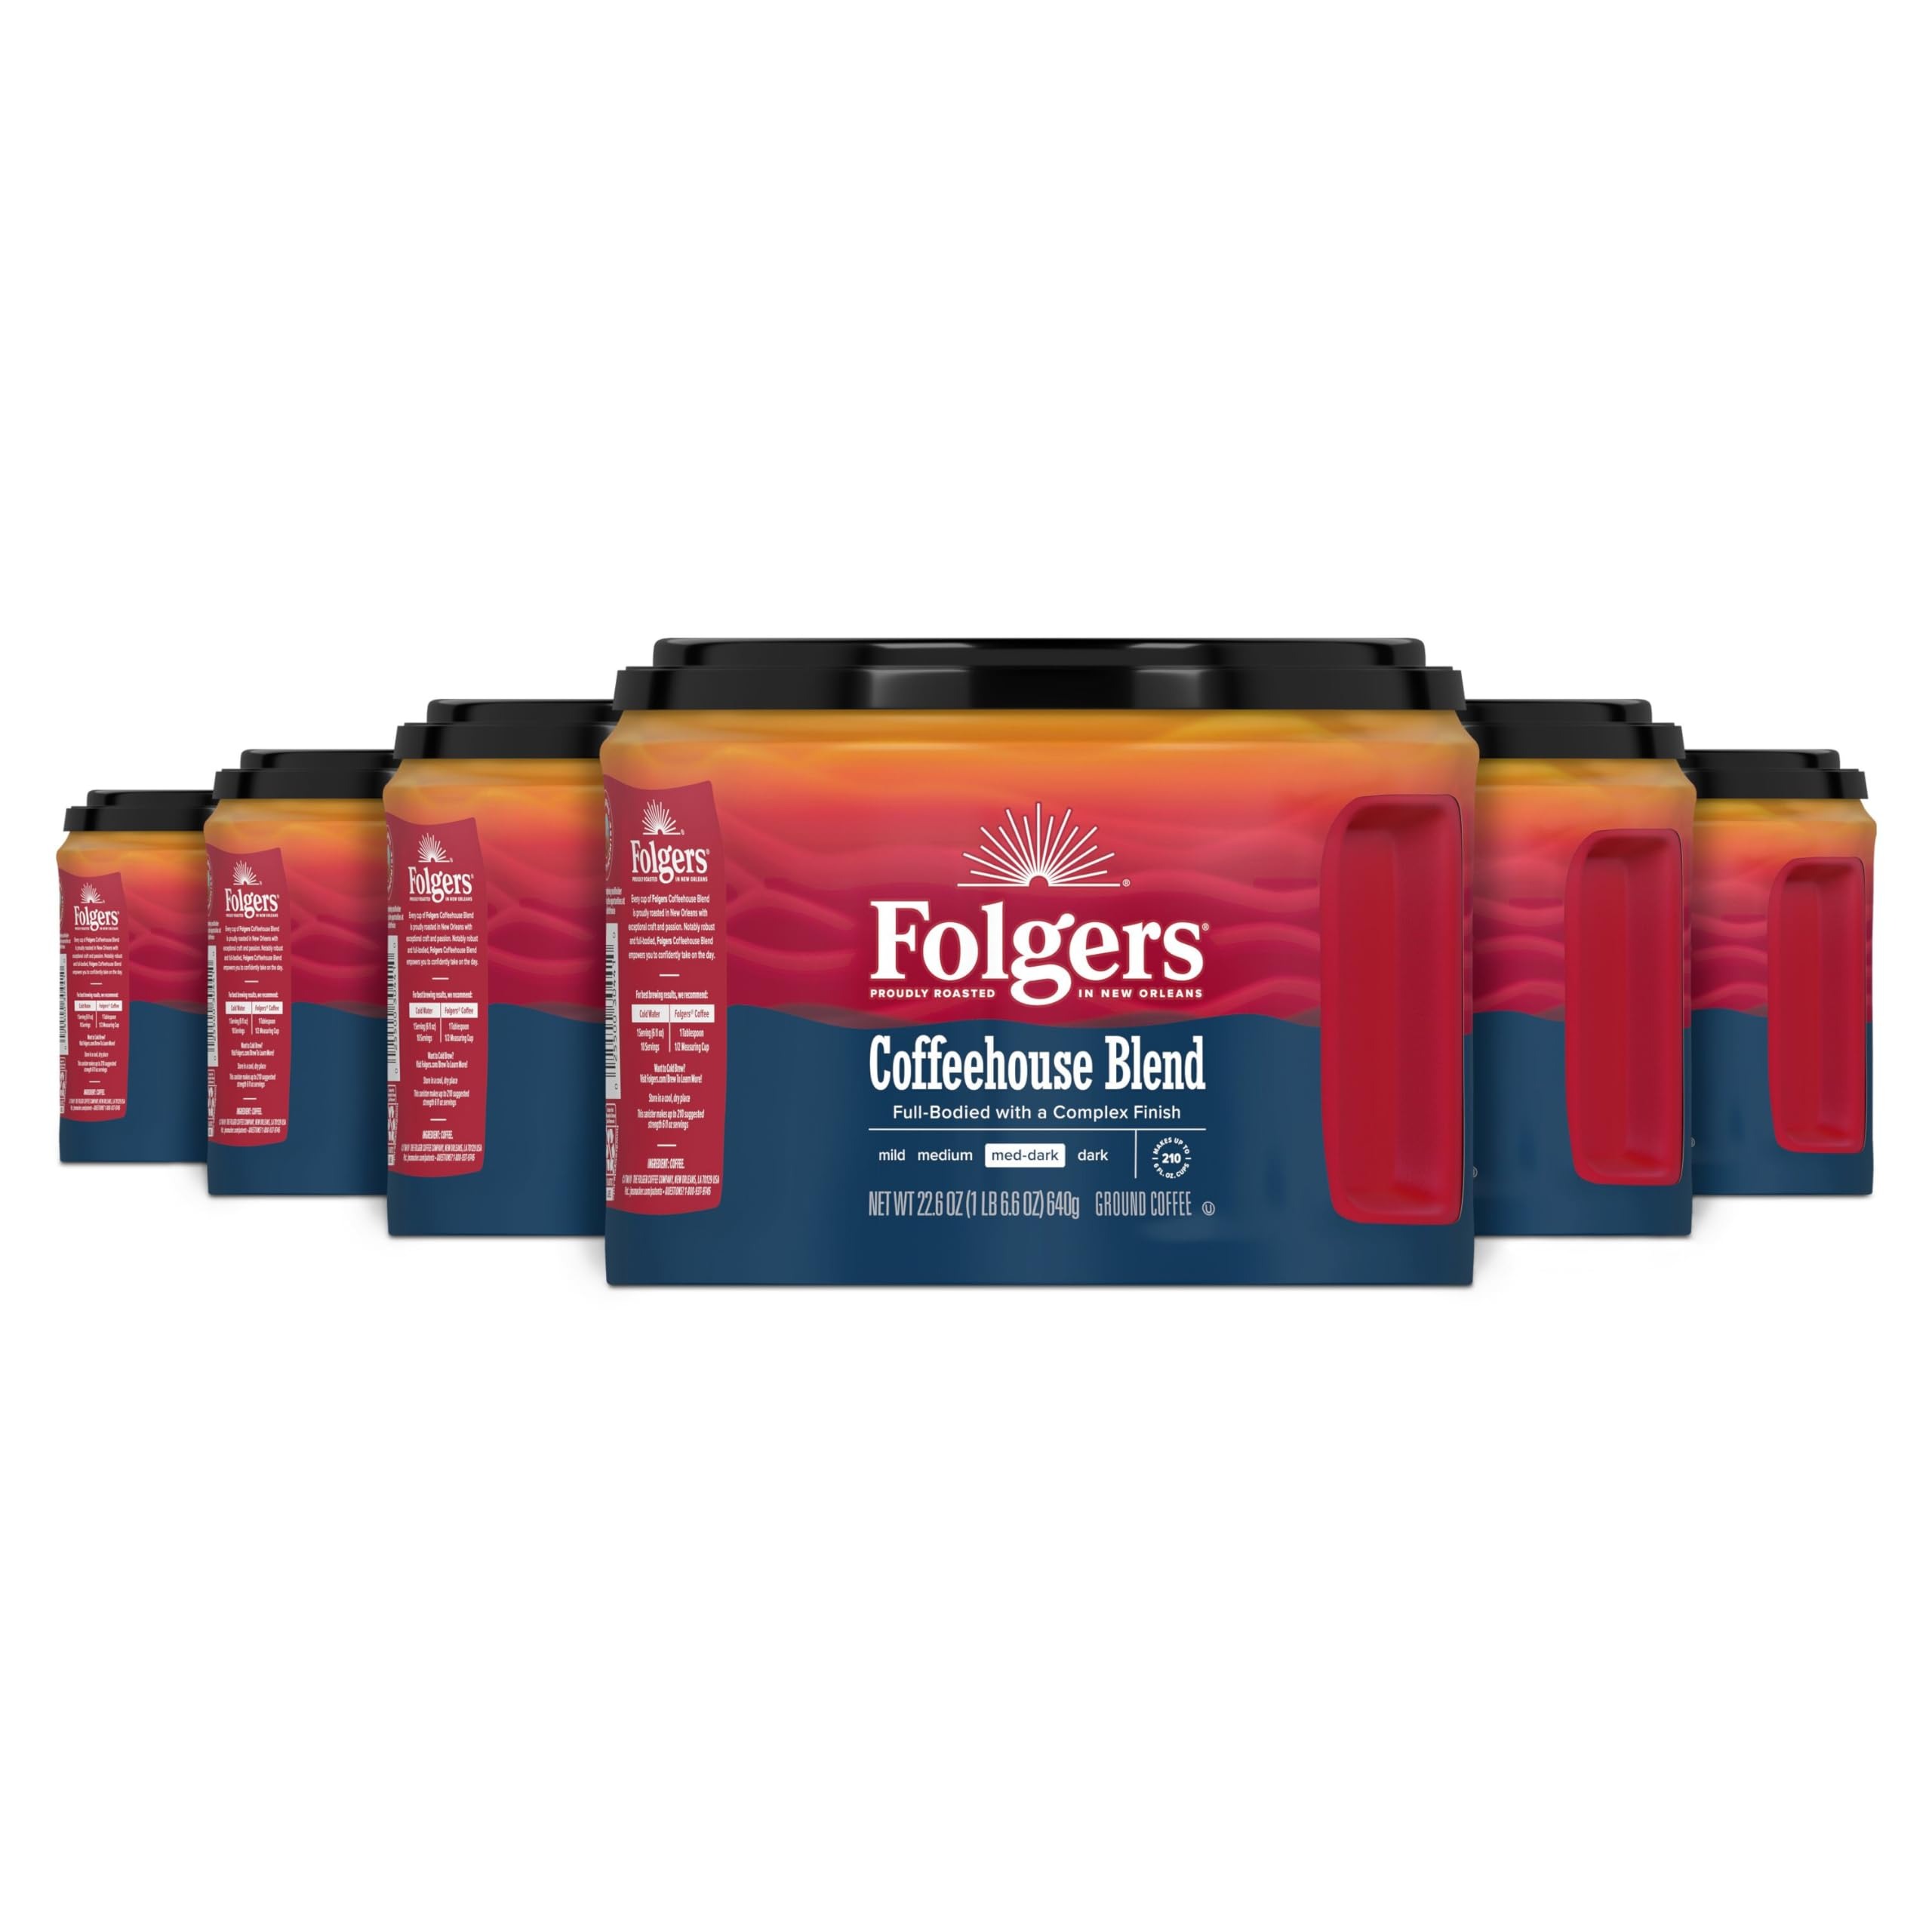
Item Name: Folgers Coffeehouse Blend Medium Dark Roast Ground Coffee, 22.6 Ounces (Pack of 6)
Bullet Point 1: Contains six (6) 22.6 ounce AromaSeal canisters of Folgers Coffeehouse Blend Ground Coffee
Bullet Point 2: Deliciously balanced, medium-dark roast ground coffee
Bullet Point 3: Roasted in New Orleans, Louisiana
Bullet Point 4: Interlocking AromaSeal canister seals tight to lock in freshness
Bullet Point 5: Specially crafted for French press, cold brew, and brew over ice methods
Value: 135.6
Unit: Ounce

Price: 47.955